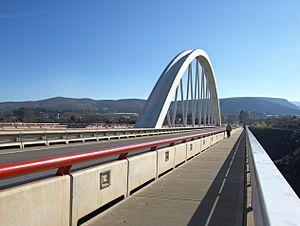
Cet article a pour objet de présenter une liste de ponts remarquables d'Espagne, tant par leurs caractéristiques dimensionnelles, que par leur intérêt architectural ou historique.